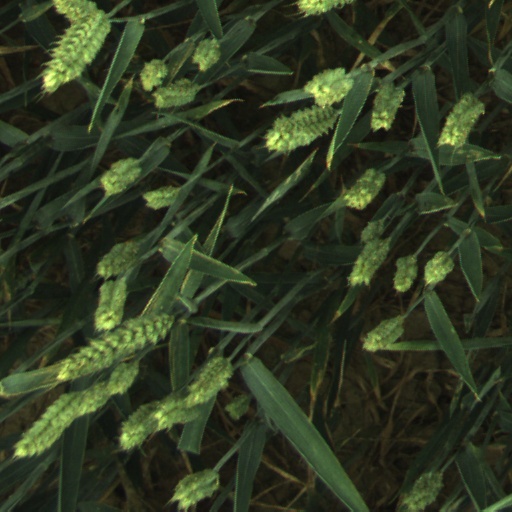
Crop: wheat